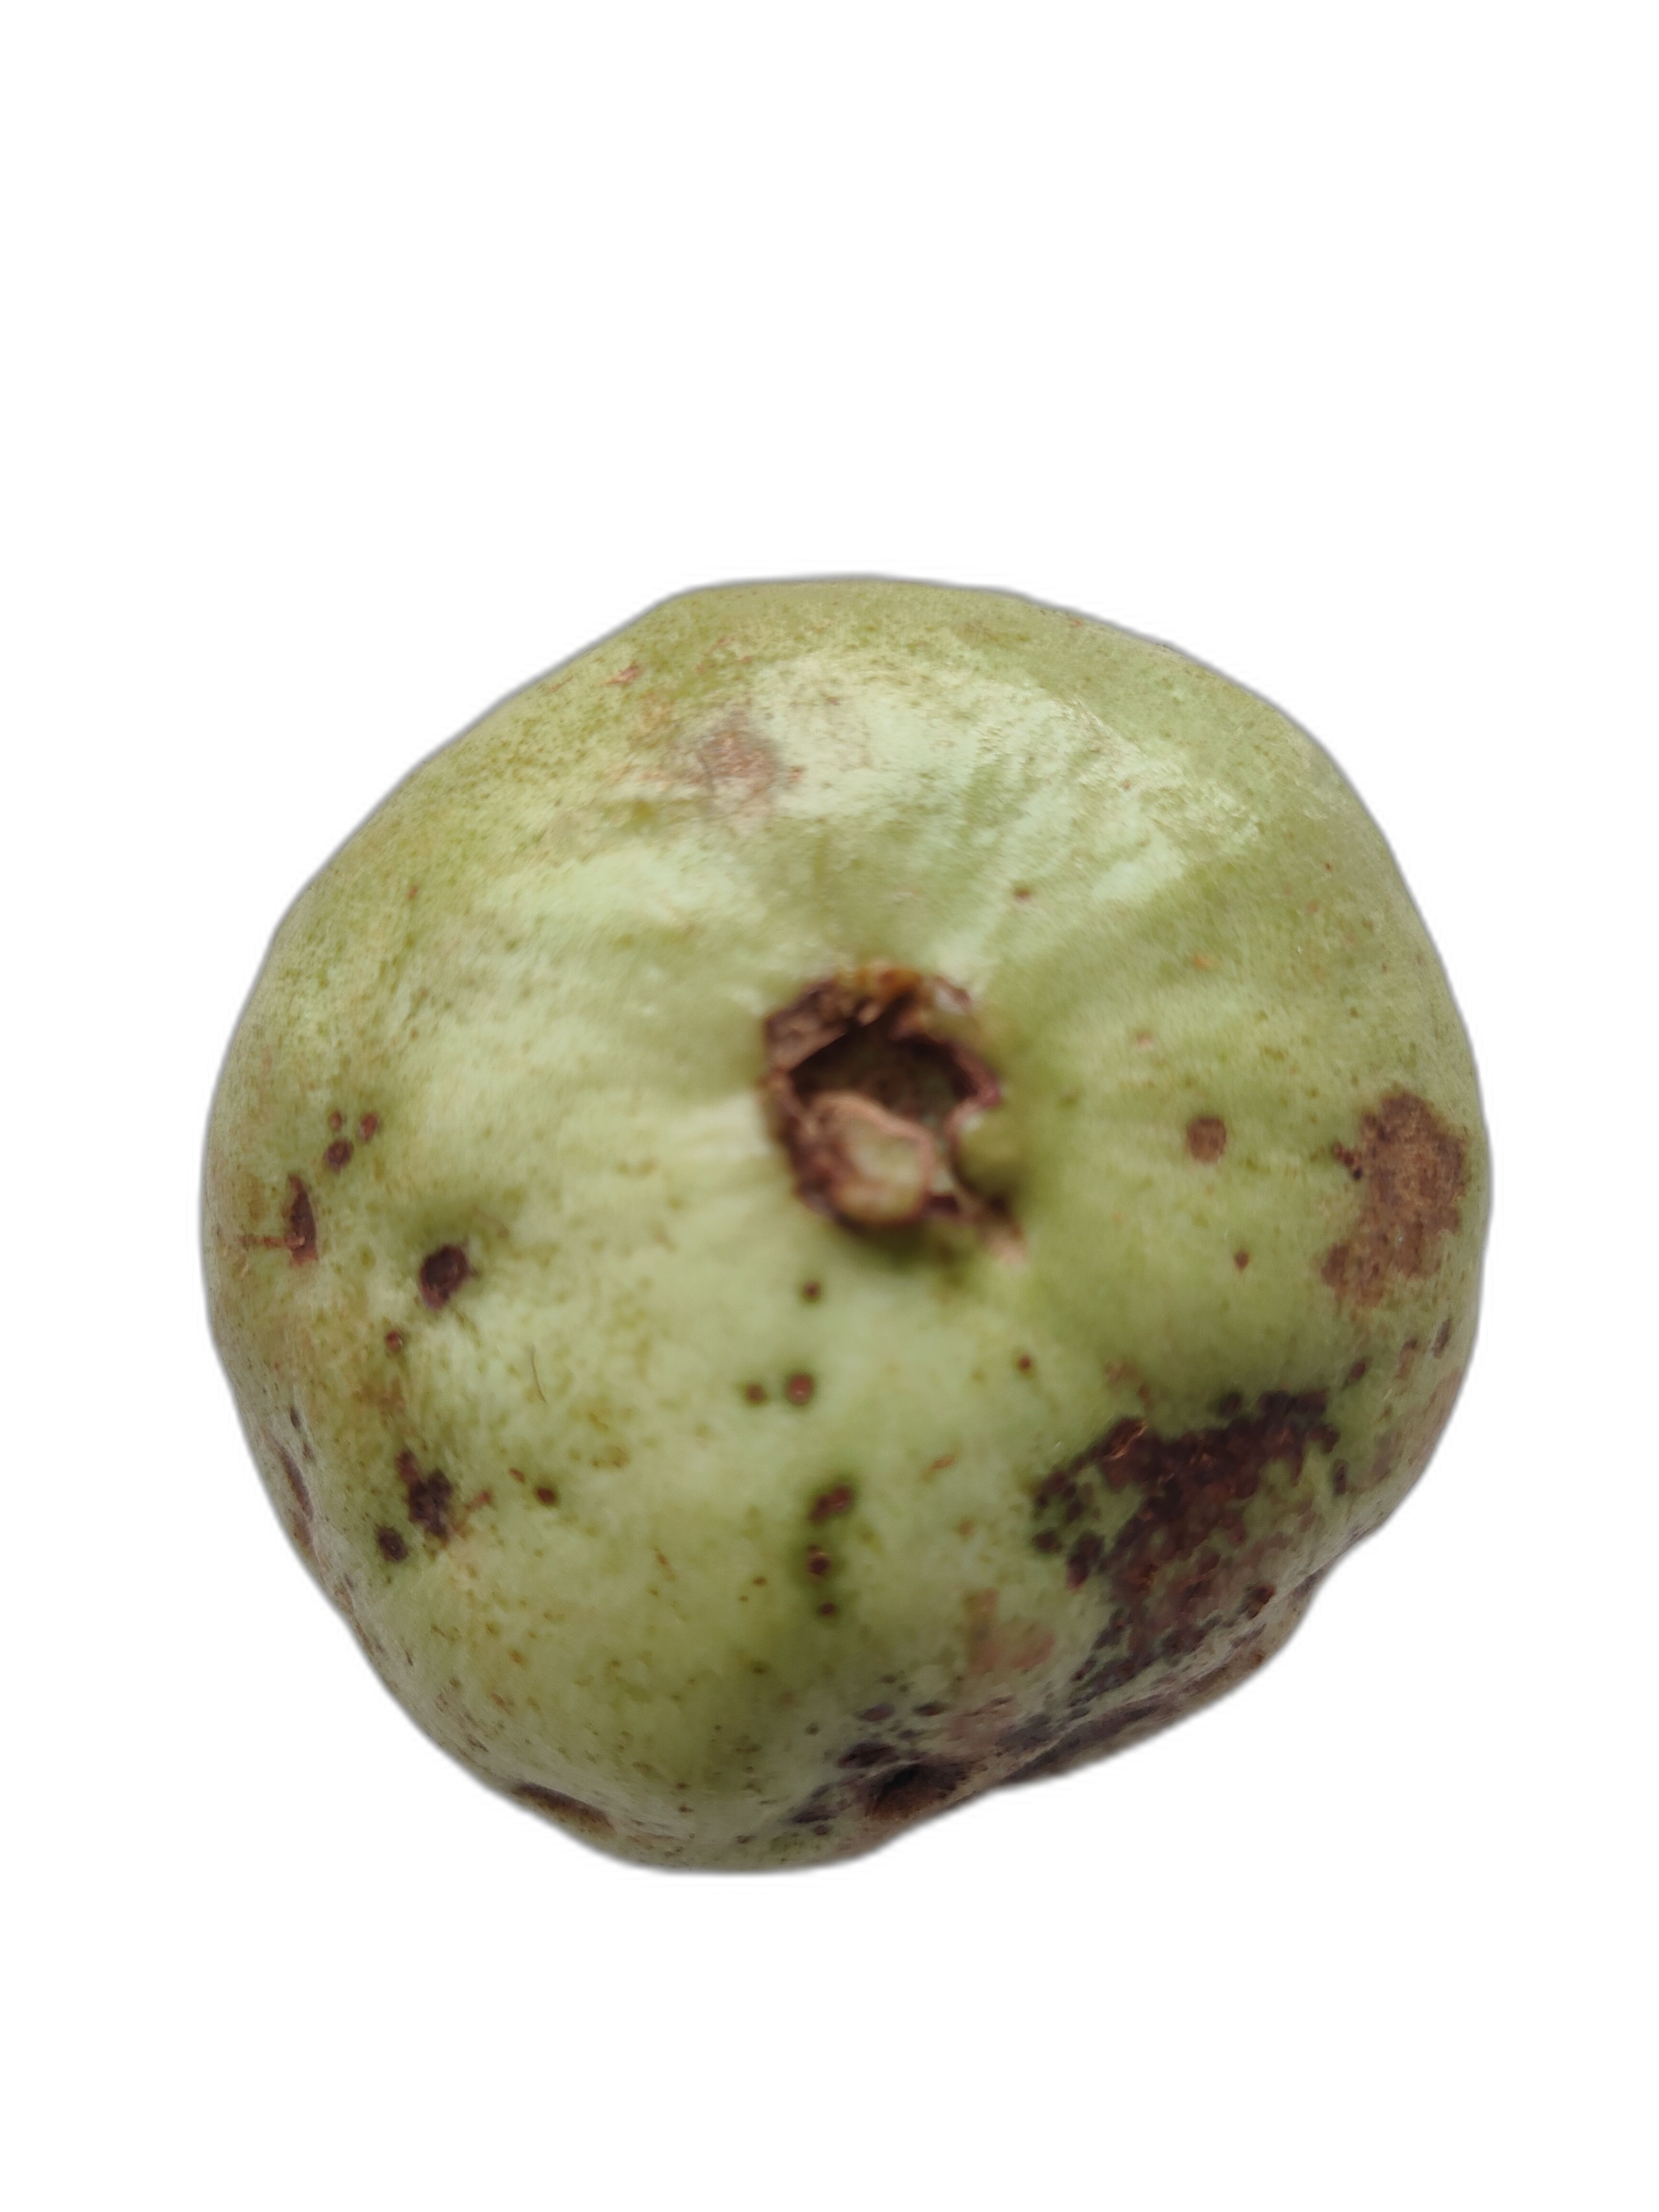
Plant part: fruit
Disease: Anthracnose